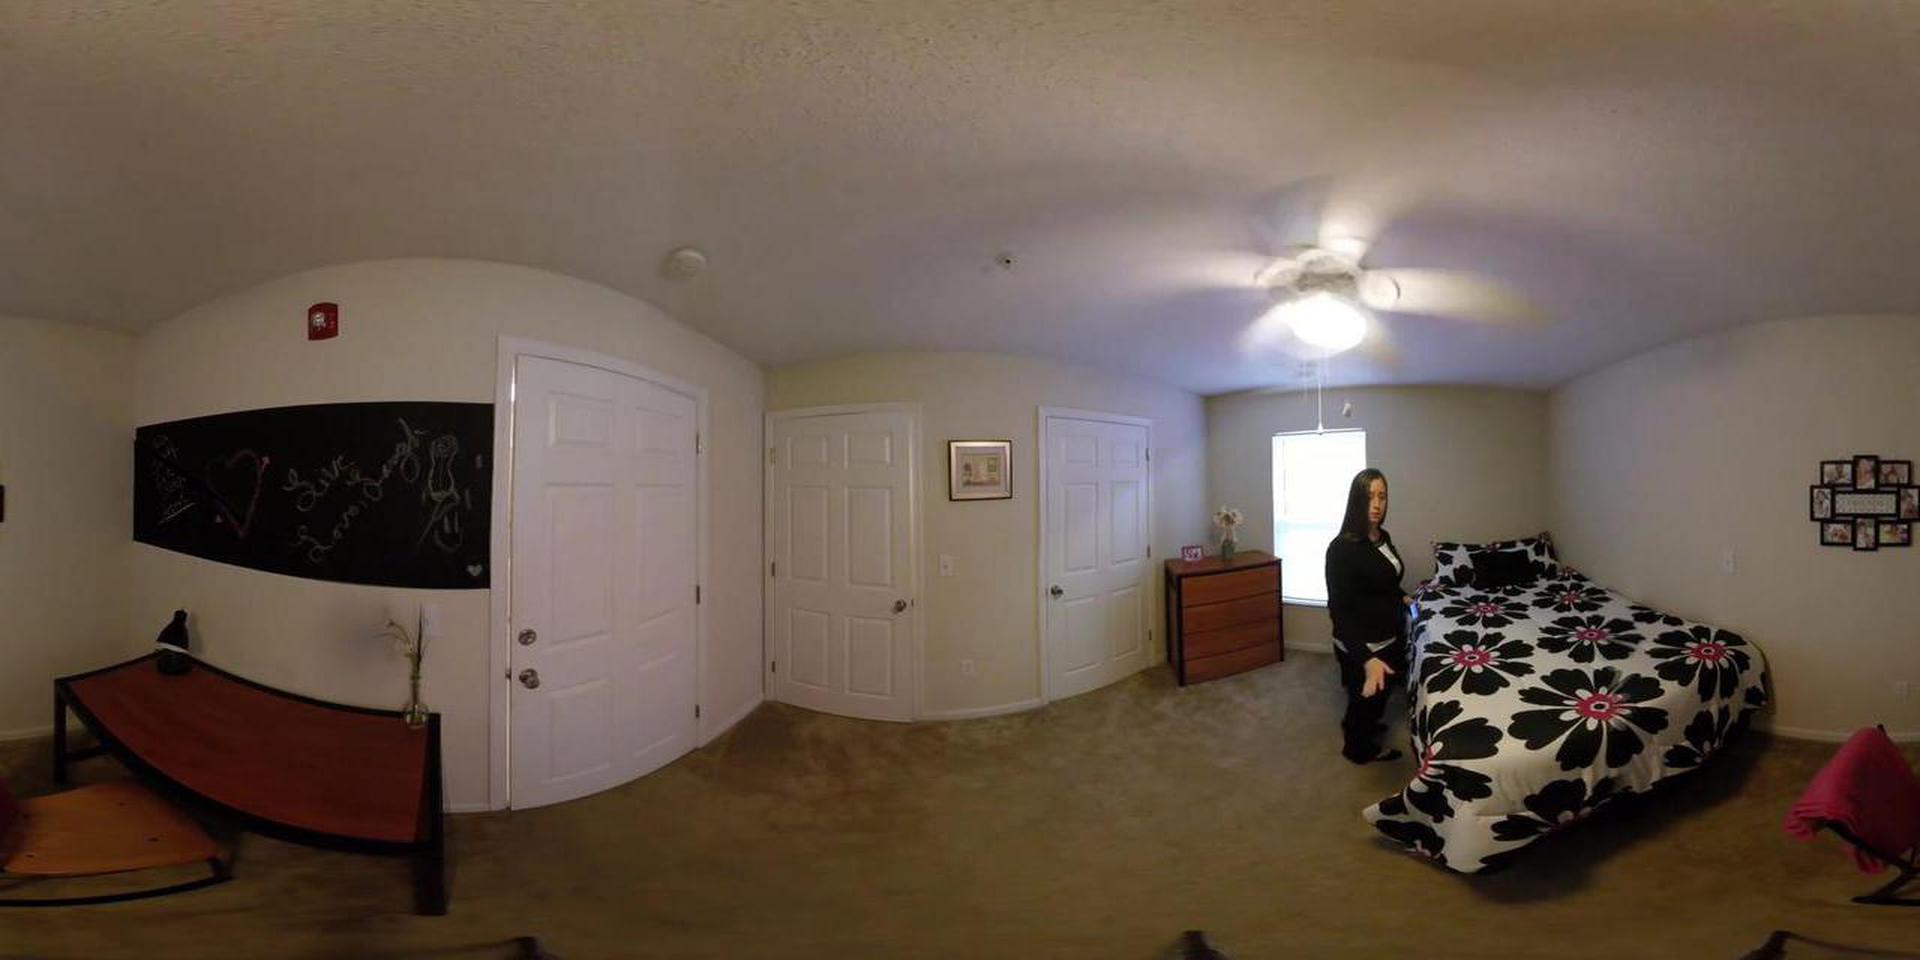
Referred object: the framed portrait on the dresser

Referred object: the white bedspread with large black flowers

Referred object: turn slightly right, and you'll see the wooden dresser next to the window